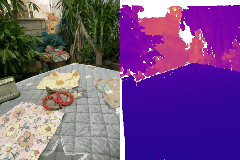
Label: scissor